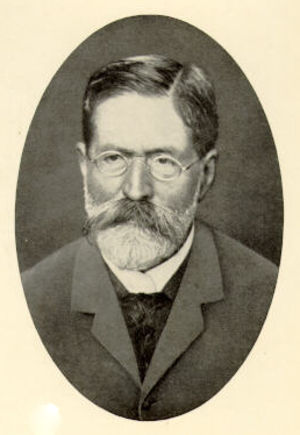
Alfred Hegar
Ernst Ludwig Alfred Hegar – Alfred Hegar –, var en tysk gynækolog og forfatter, som er kendt for at have opfundet flere instrumenter og tekniker. Han er begravet i Breisgau